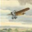
Label: airplane